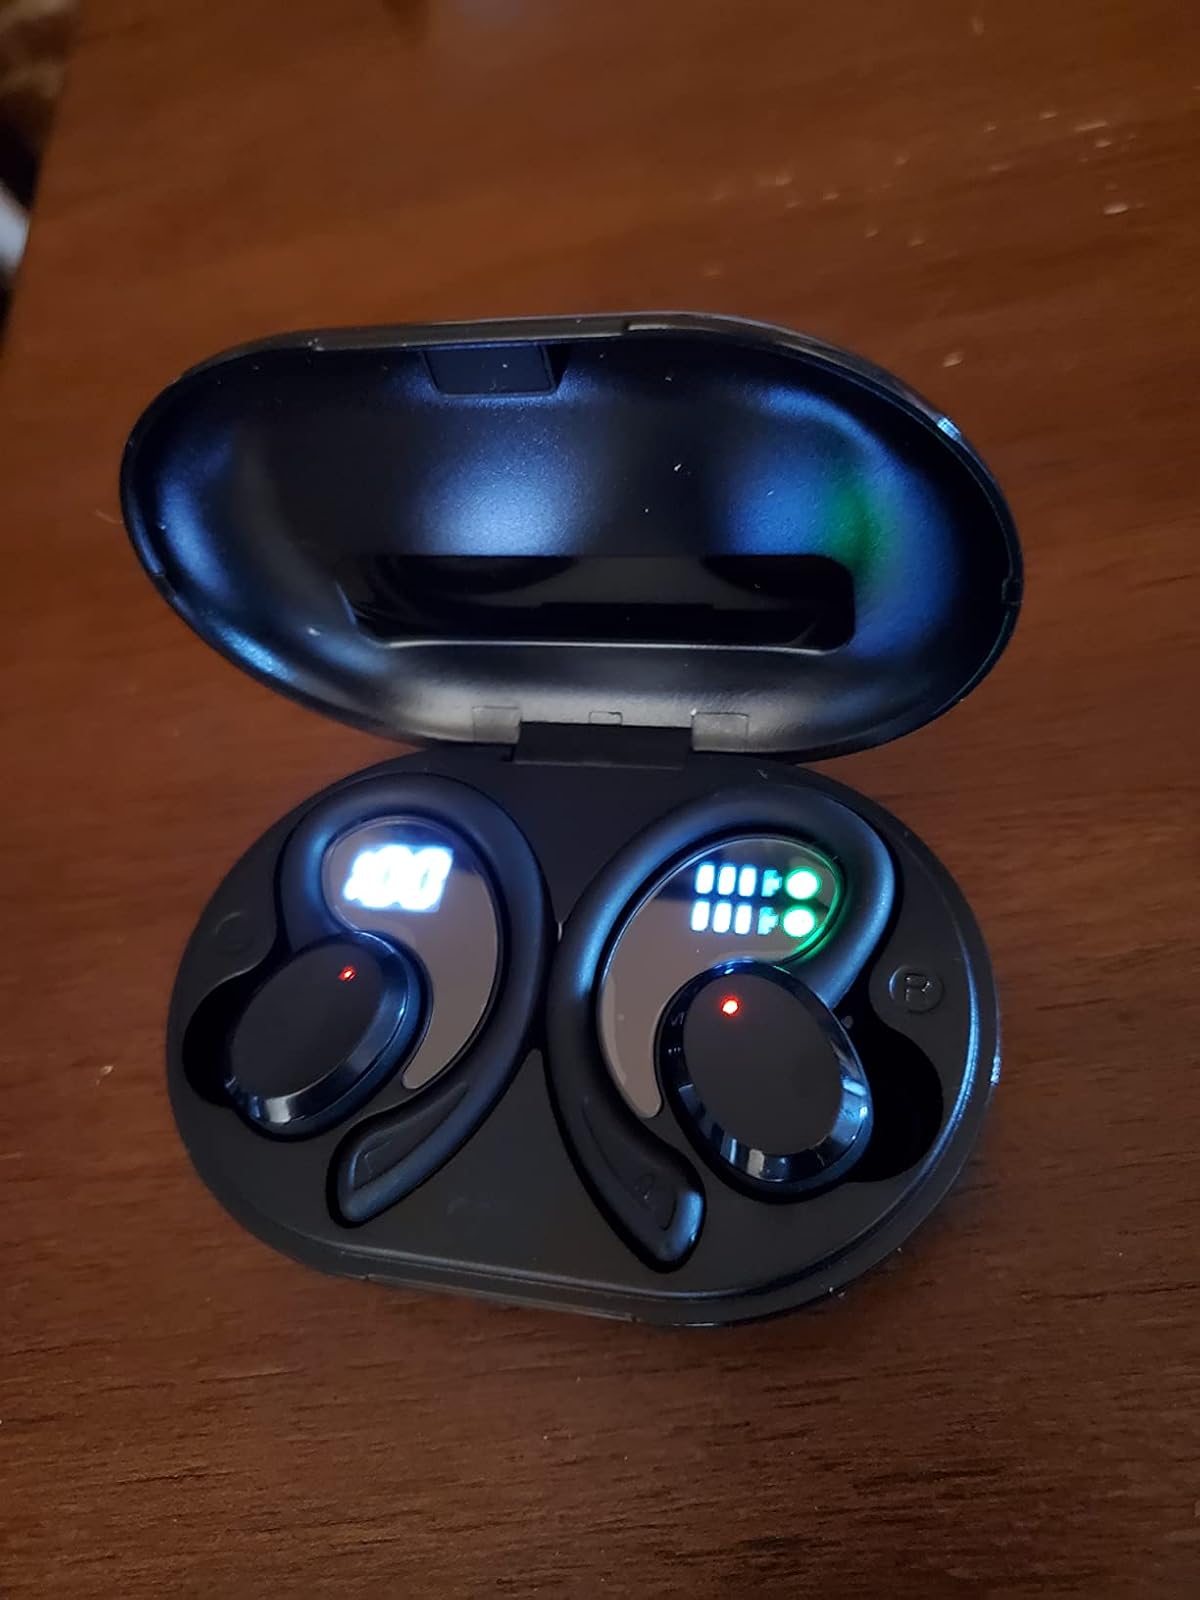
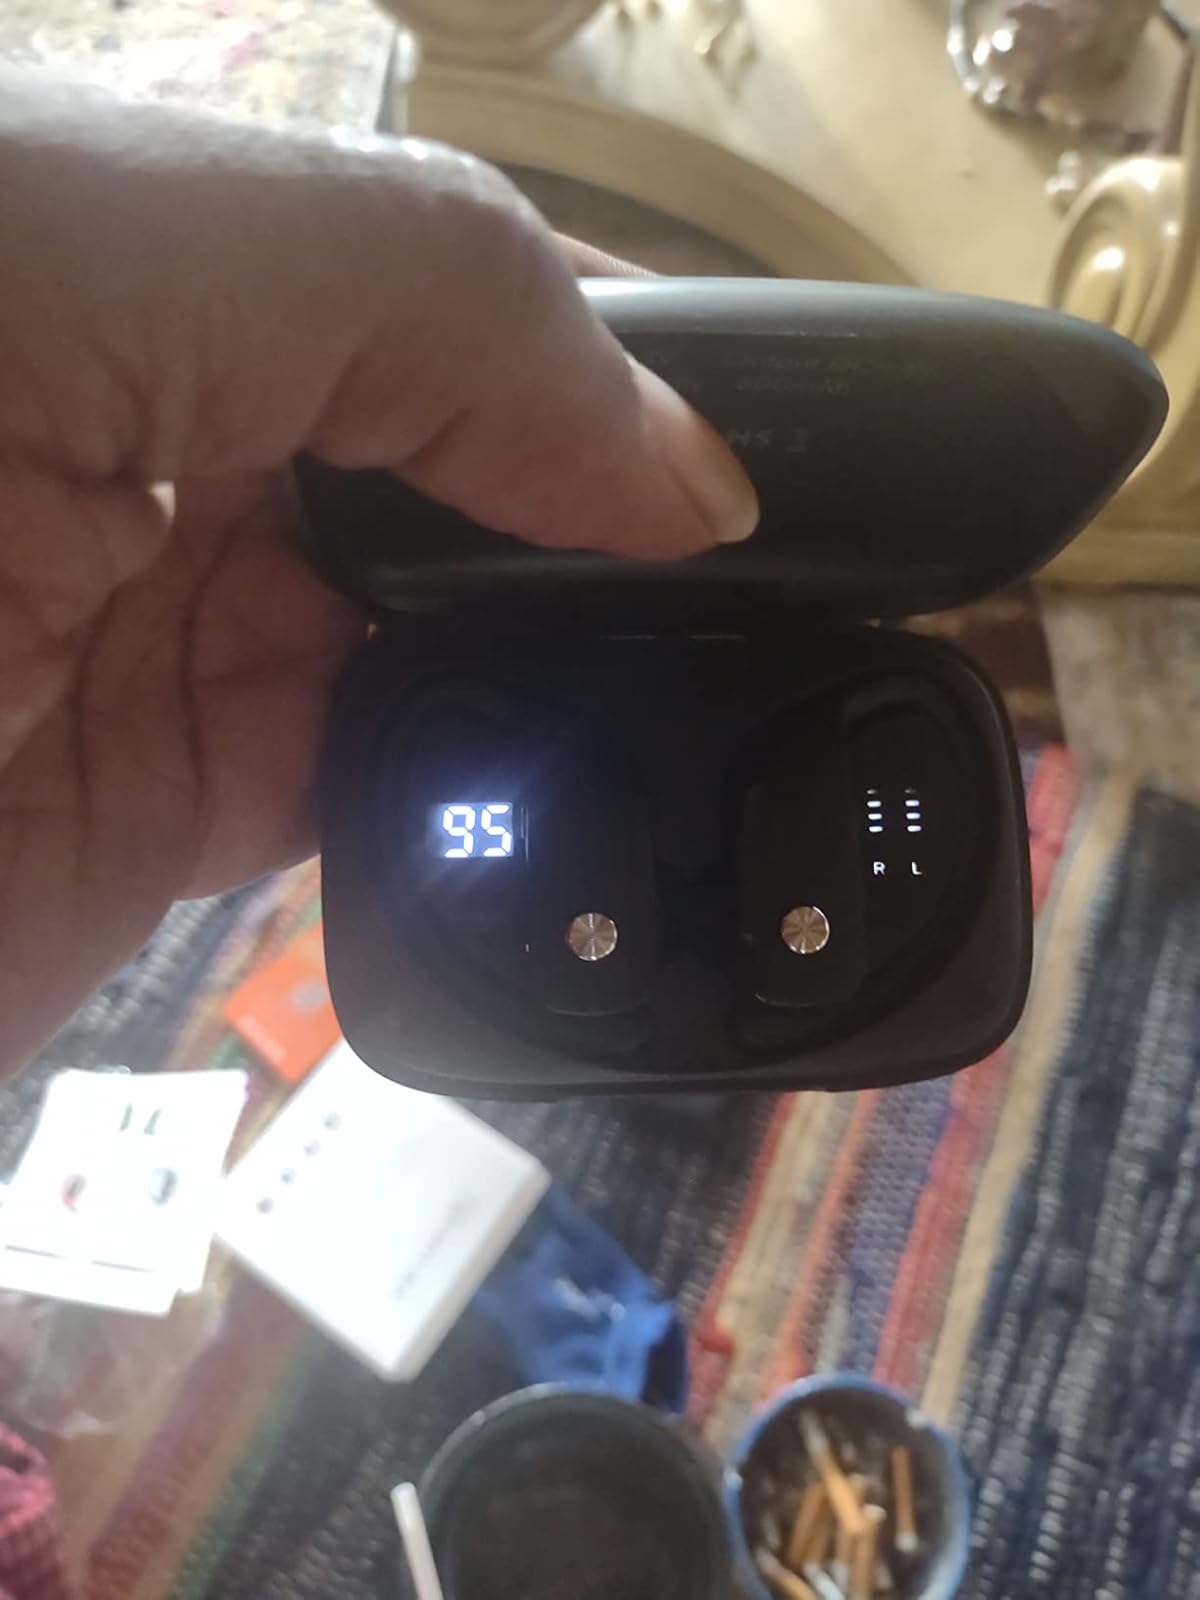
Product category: earbuds
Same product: no